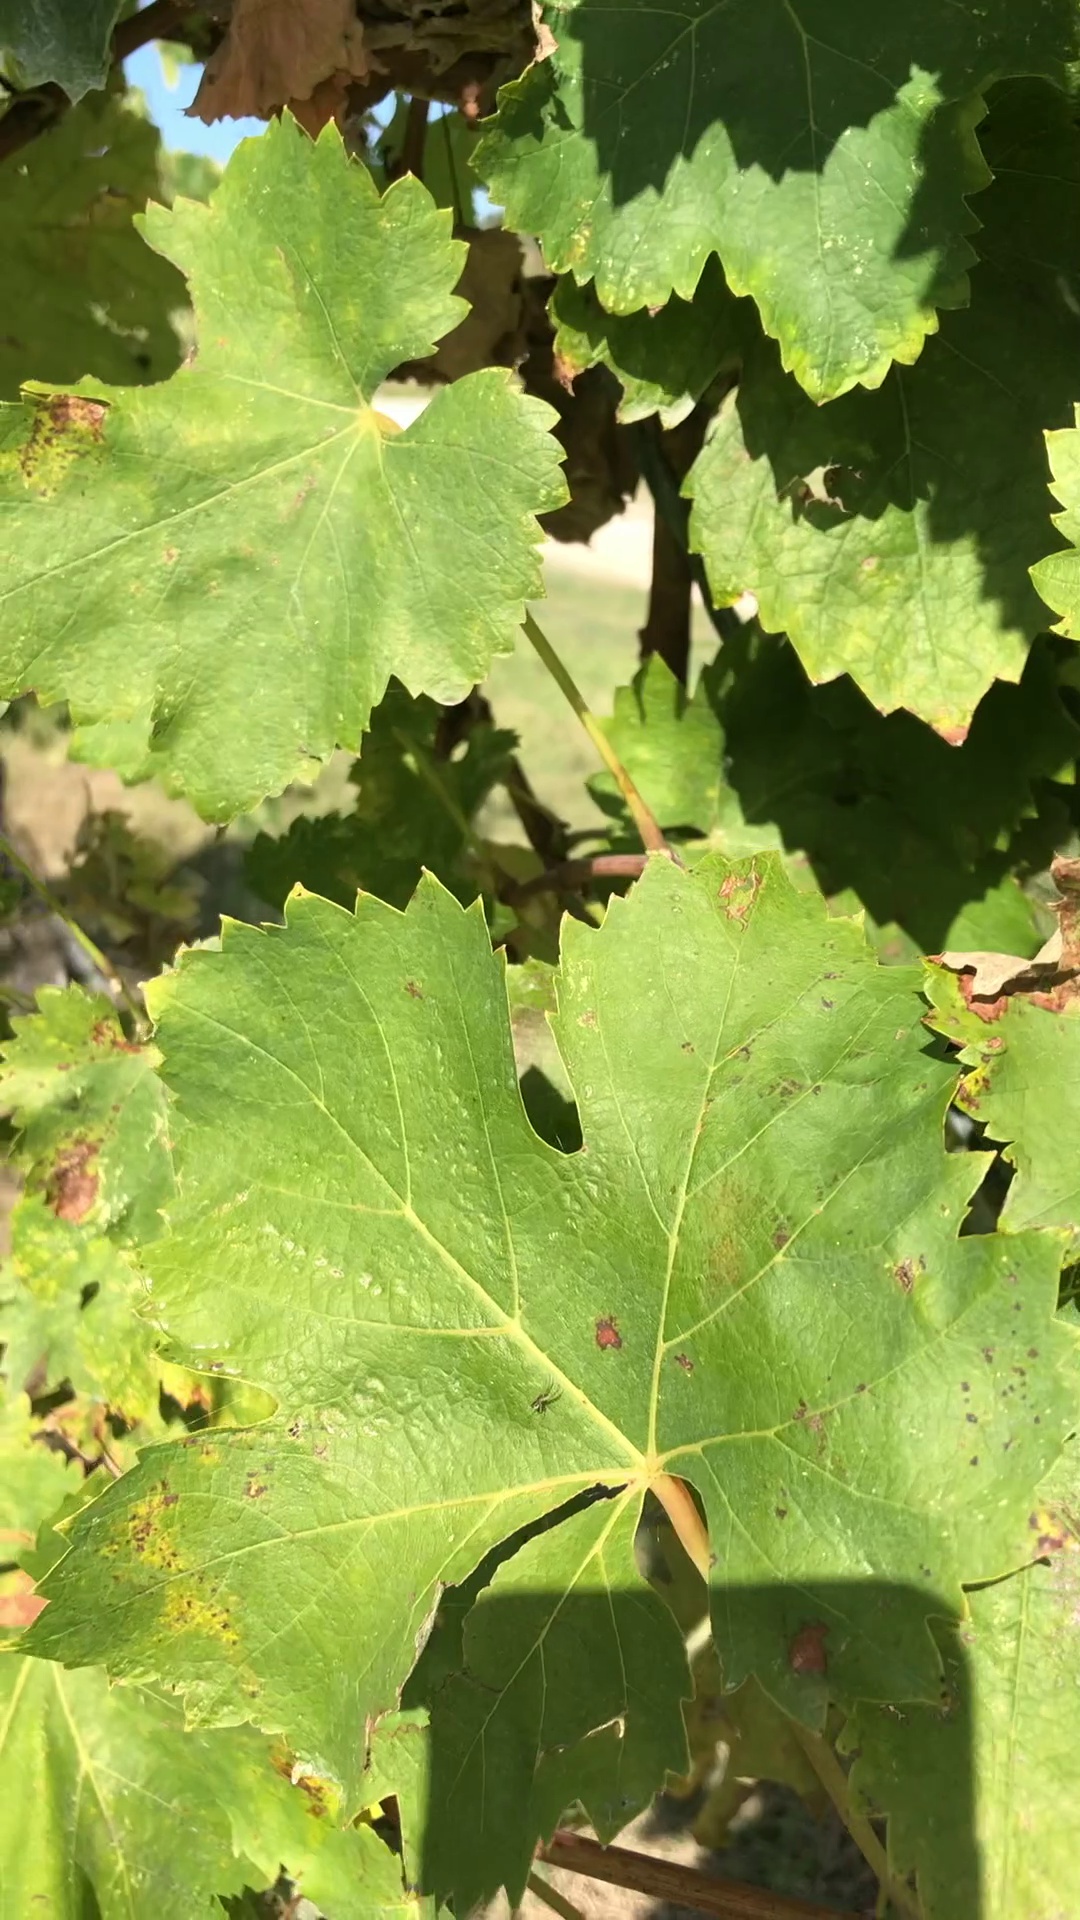
Label: healthy